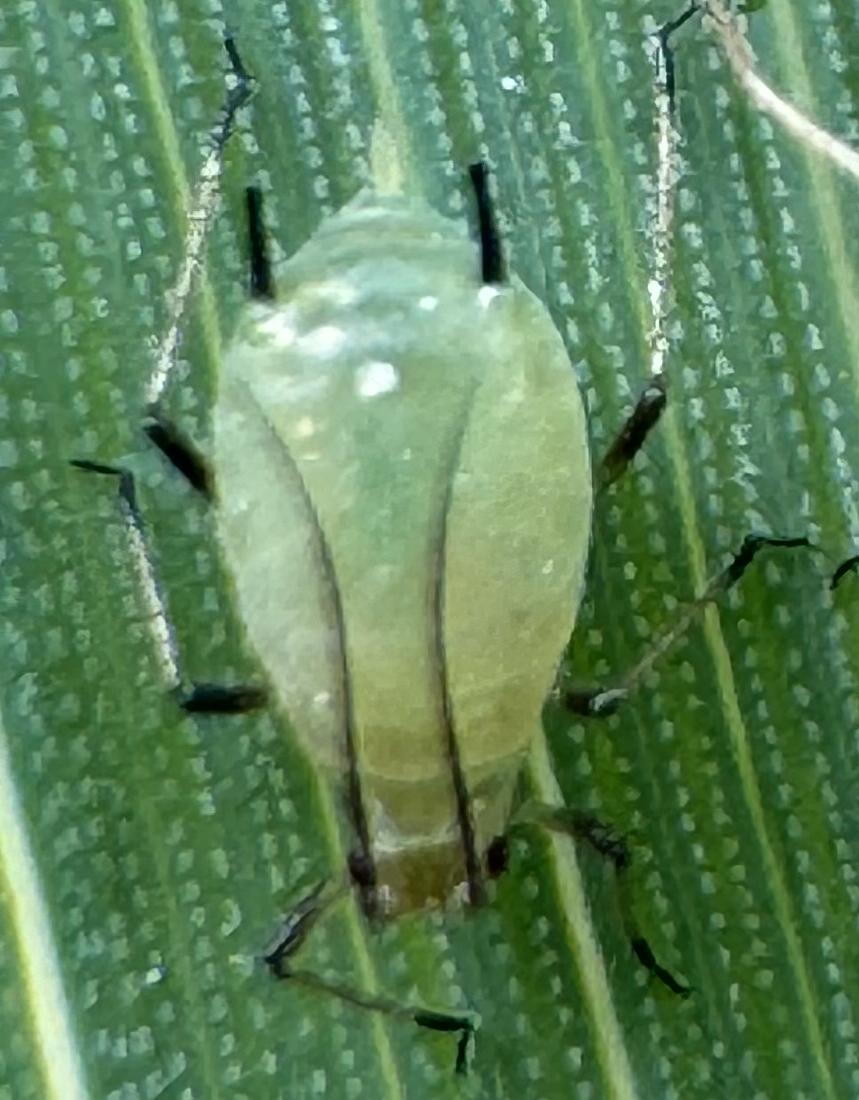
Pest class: english_grain_aphid